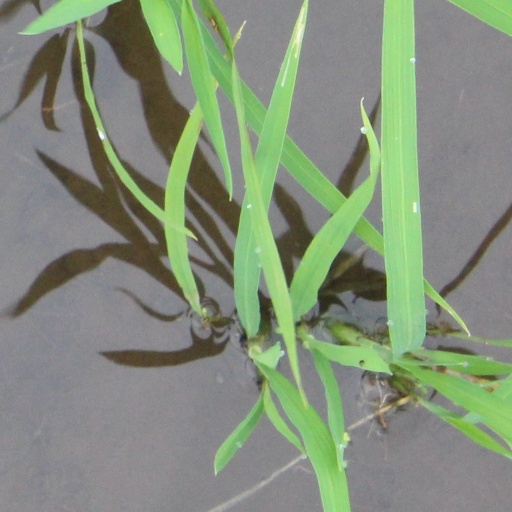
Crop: rice